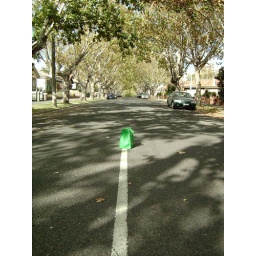
bag in road 4